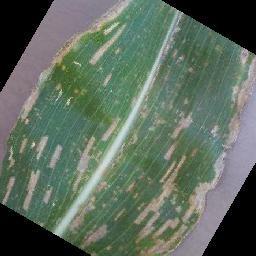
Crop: corn
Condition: (maize)_cercospora_spot_gray_spot